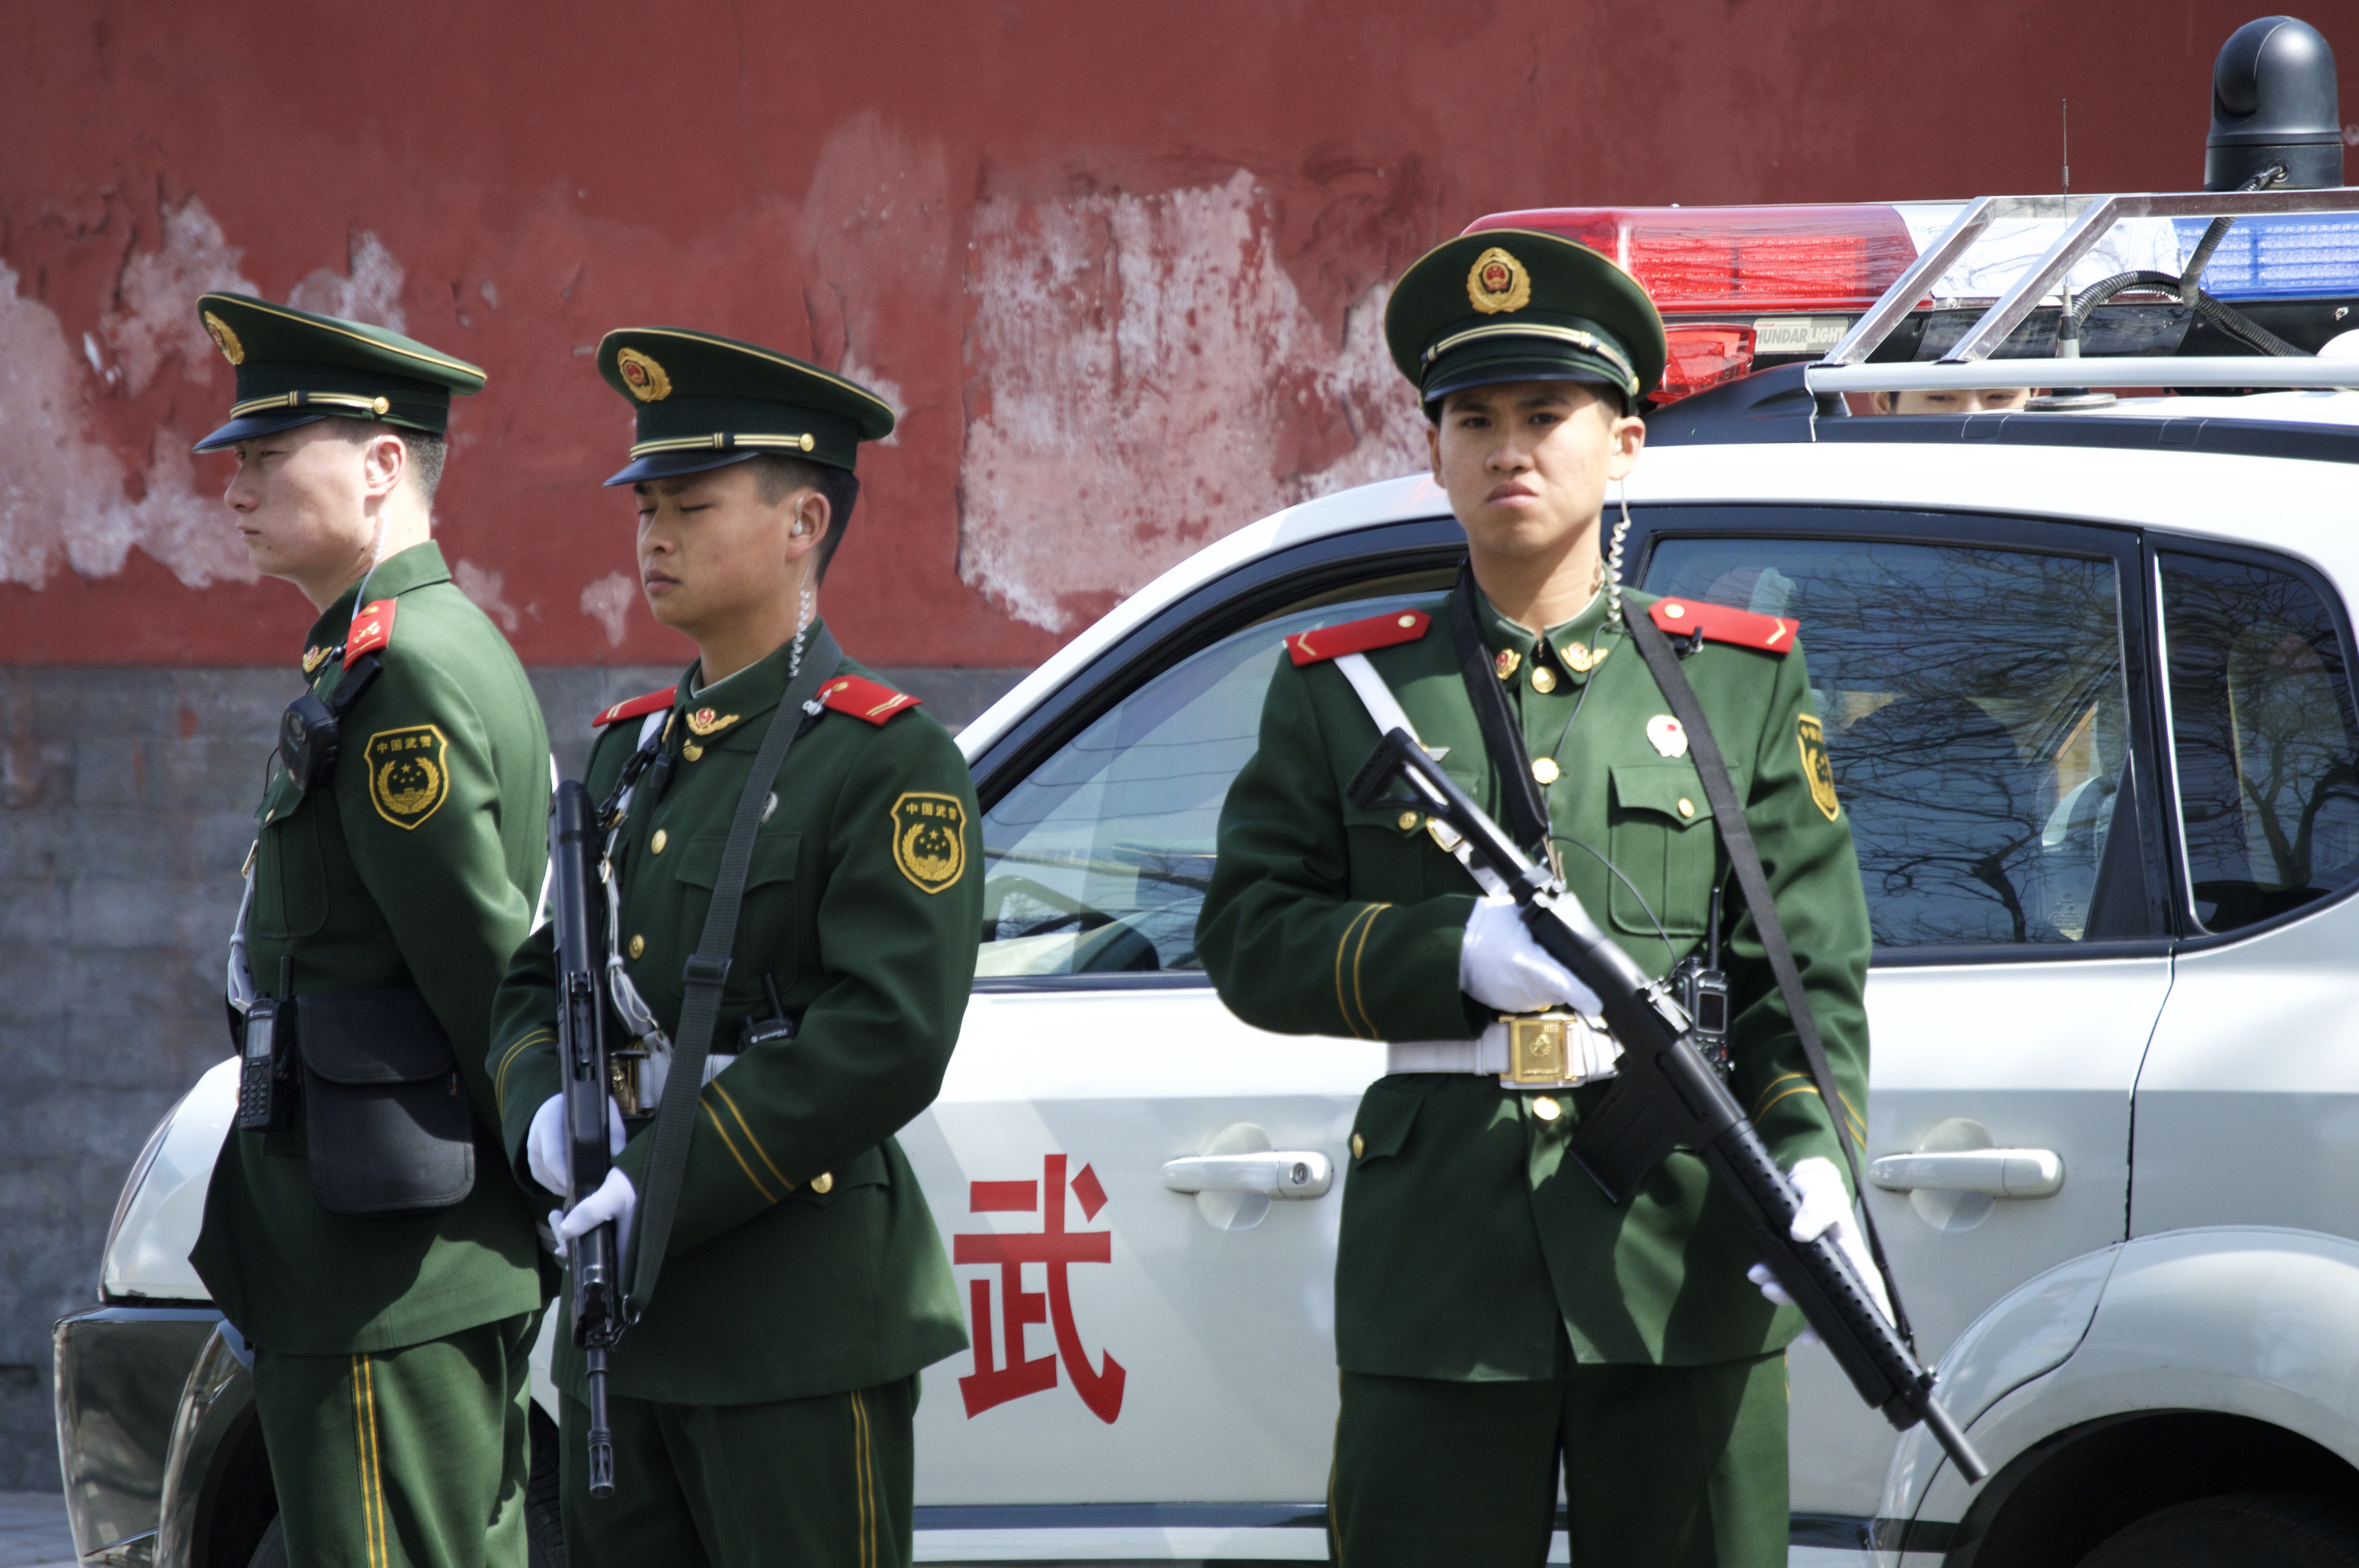
person, military, soldier, army, profession, beijing, police, china, official, troop, law enforcement, duty, air force, police officer, military police, military officer, military person